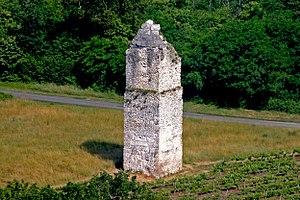
Saint-Romain-de-Benet Charente-Maritime. La Tour de Pirelonge. Pile ou fanal, en pierre,d'une hauteur de 25 mètres, son rôle présumé est celui de monument funéraire. This building is indexed in the Base Mérimée, a database of architectural heritage maintained by the French Ministry of Culture,
Saint-Romain-de-Benet est une commune du sud-ouest de la France, située dans le département de la Charente-Maritime en région Nouvelle-Aquitaine. Ses habitants sont appelés les Saint-Rominois et les Saint-Rominoises.